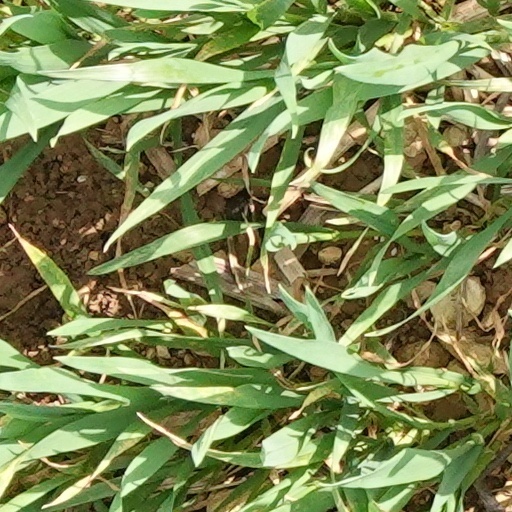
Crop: wheat